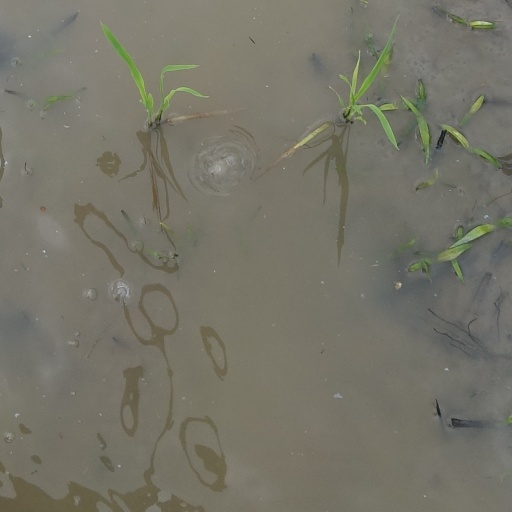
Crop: rice